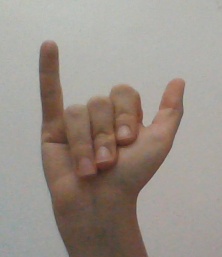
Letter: ya